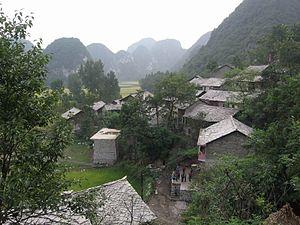
Les Buyei ou Bouyei ou Buyi ou Puzhong ou Burao ou Puman sont un groupe ethnique/autochtone vivant en Chine méridionale. Au nombre de 2 971 460 en 2000, ils sont le onzième plus grand groupe des nationalités de Chine officiellement reconnues par la République populaire de Chine.